Ksenia Sitnik

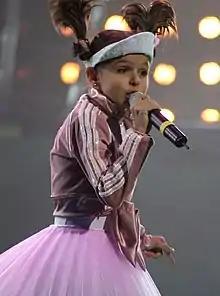
Sitnik performing at the Junior Eurovision Song Contest 2005

Ksenia Sitnik was born on 15 May 1995 in the city of Mazyr. She won first prize at the international children's contest at the Slavianski Bazaar in Vitebsk in July 2005. Sitnik won the Junior Eurovision Song Contest in 2005, where she represented her home country with the song "My Vmeste". Despite the song not being particularly popular in pre-contest polls: for example, in the "Europrediction" poll, Sitnik came last with no points. Sitnik won, albeit narrowly – she had only three points more than the runner-up, Antonio José Sánchez Mazuecos from Spain.